Thall, Khyber Pakhtunkhwa

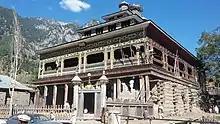
Thall Mosque

The town is administratively subdivided into two Union Councils. It is separated from the North Waziristan District by the Kurram River. The Peshawar-Tal and Tal-Parachinar road passes from here which is an important route of this area. It is around 4 hours drive from Peshawar and about 3 hours from Kohat.